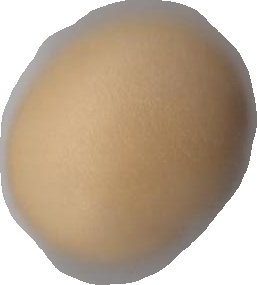
Variety: Grobogan